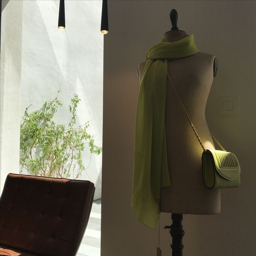
fresh colours on sunny days : jeanne pm bag with red lamb leather lining combined with a % silk scarf from the exclusive house